Château de Muzot

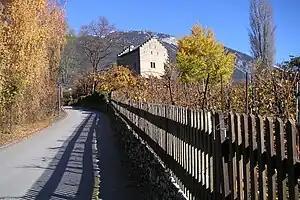
Château de Muzot in Veyras, Switzerland, was where Rilke completed writing the "Duino Elegies" in "a savage creative storm" in February 1922.

Château de Muzot (also known as Maison Muzot or Muzot Castle) is a 13th-century fortified manor house located near Veyras in Switzerland's Rhone Valley.